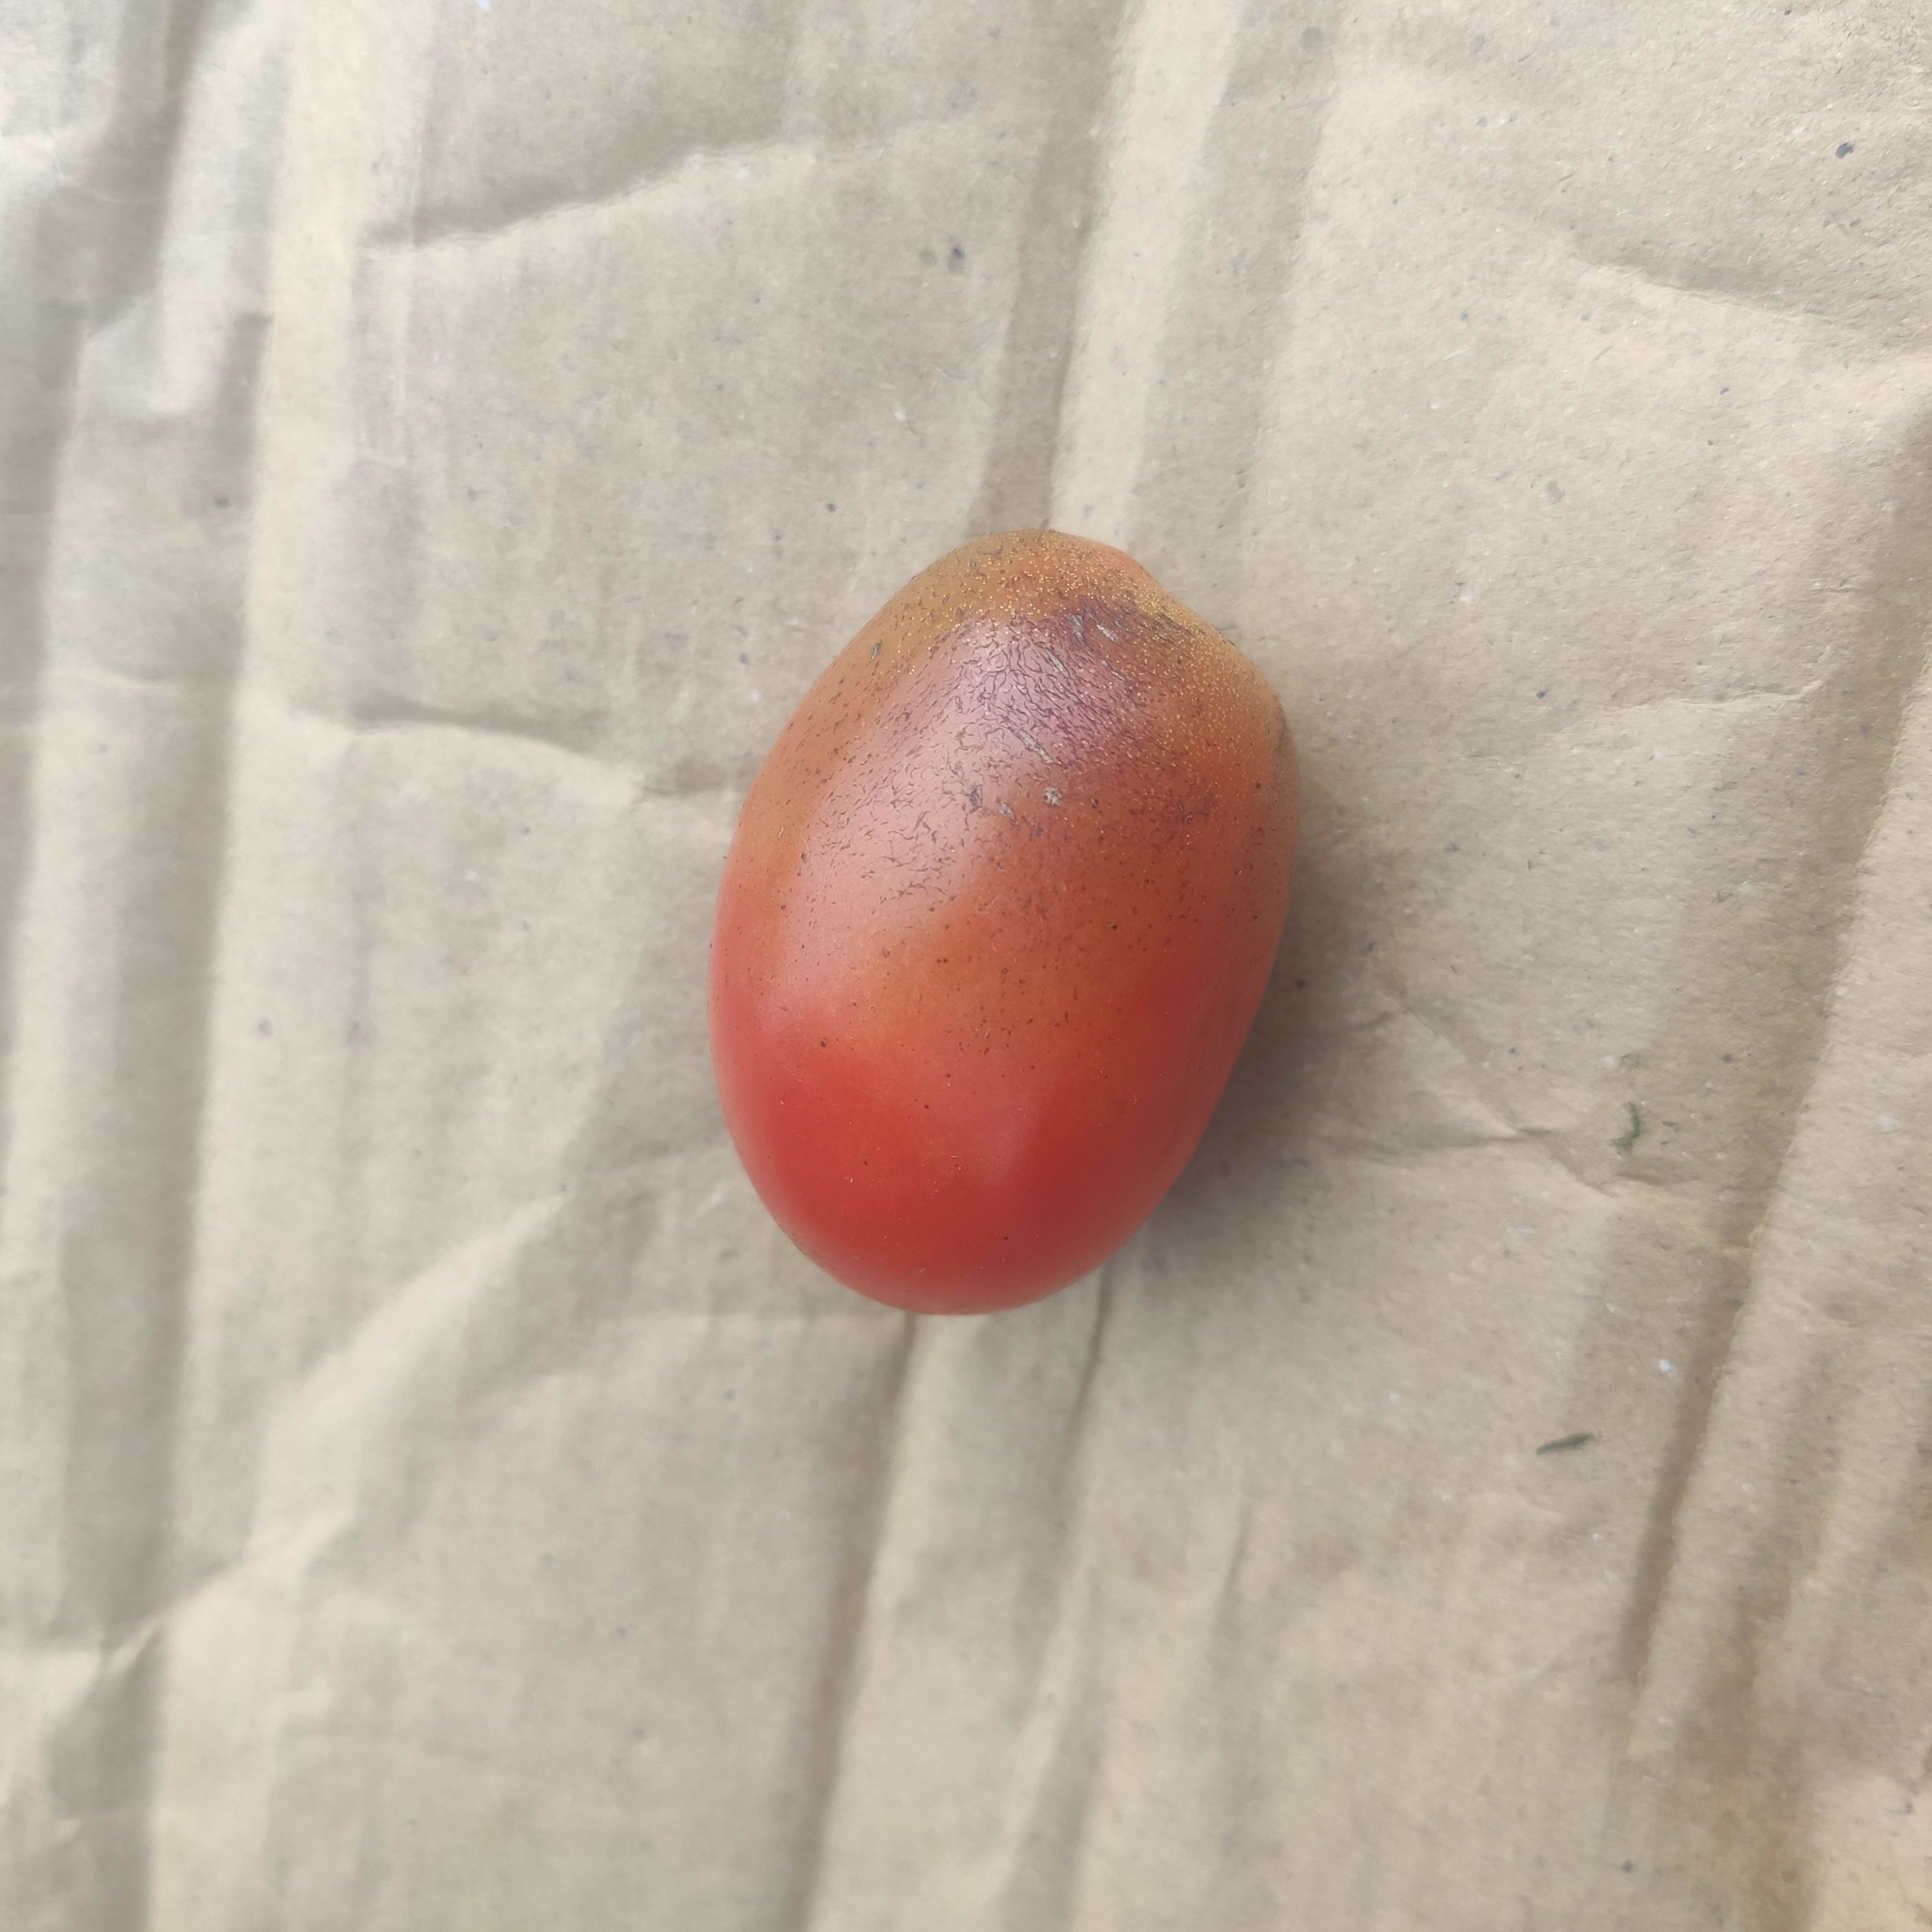
Fruit: tomatoes
Grade: 2nd-grade